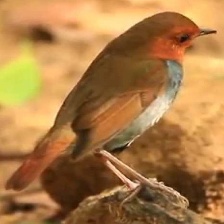
Species: JAPANESE ROBIN
Scientific name: ERITHACUS AKAHIGE
ImageNet parent category: robin